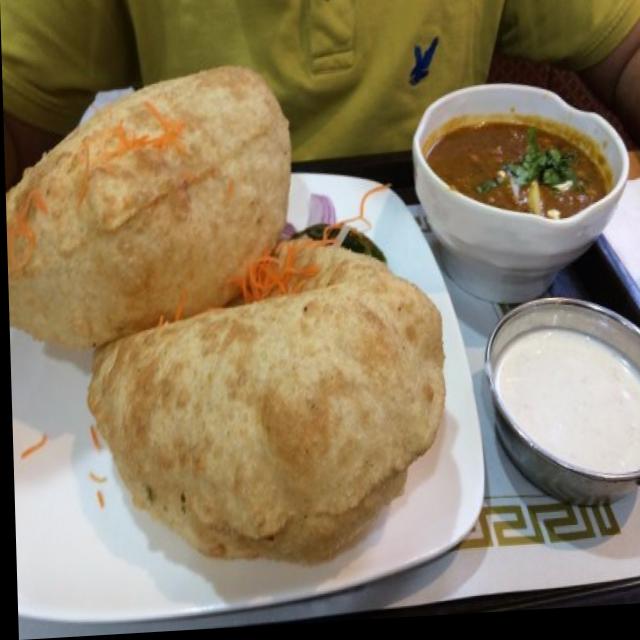
Dish: chole_bhature